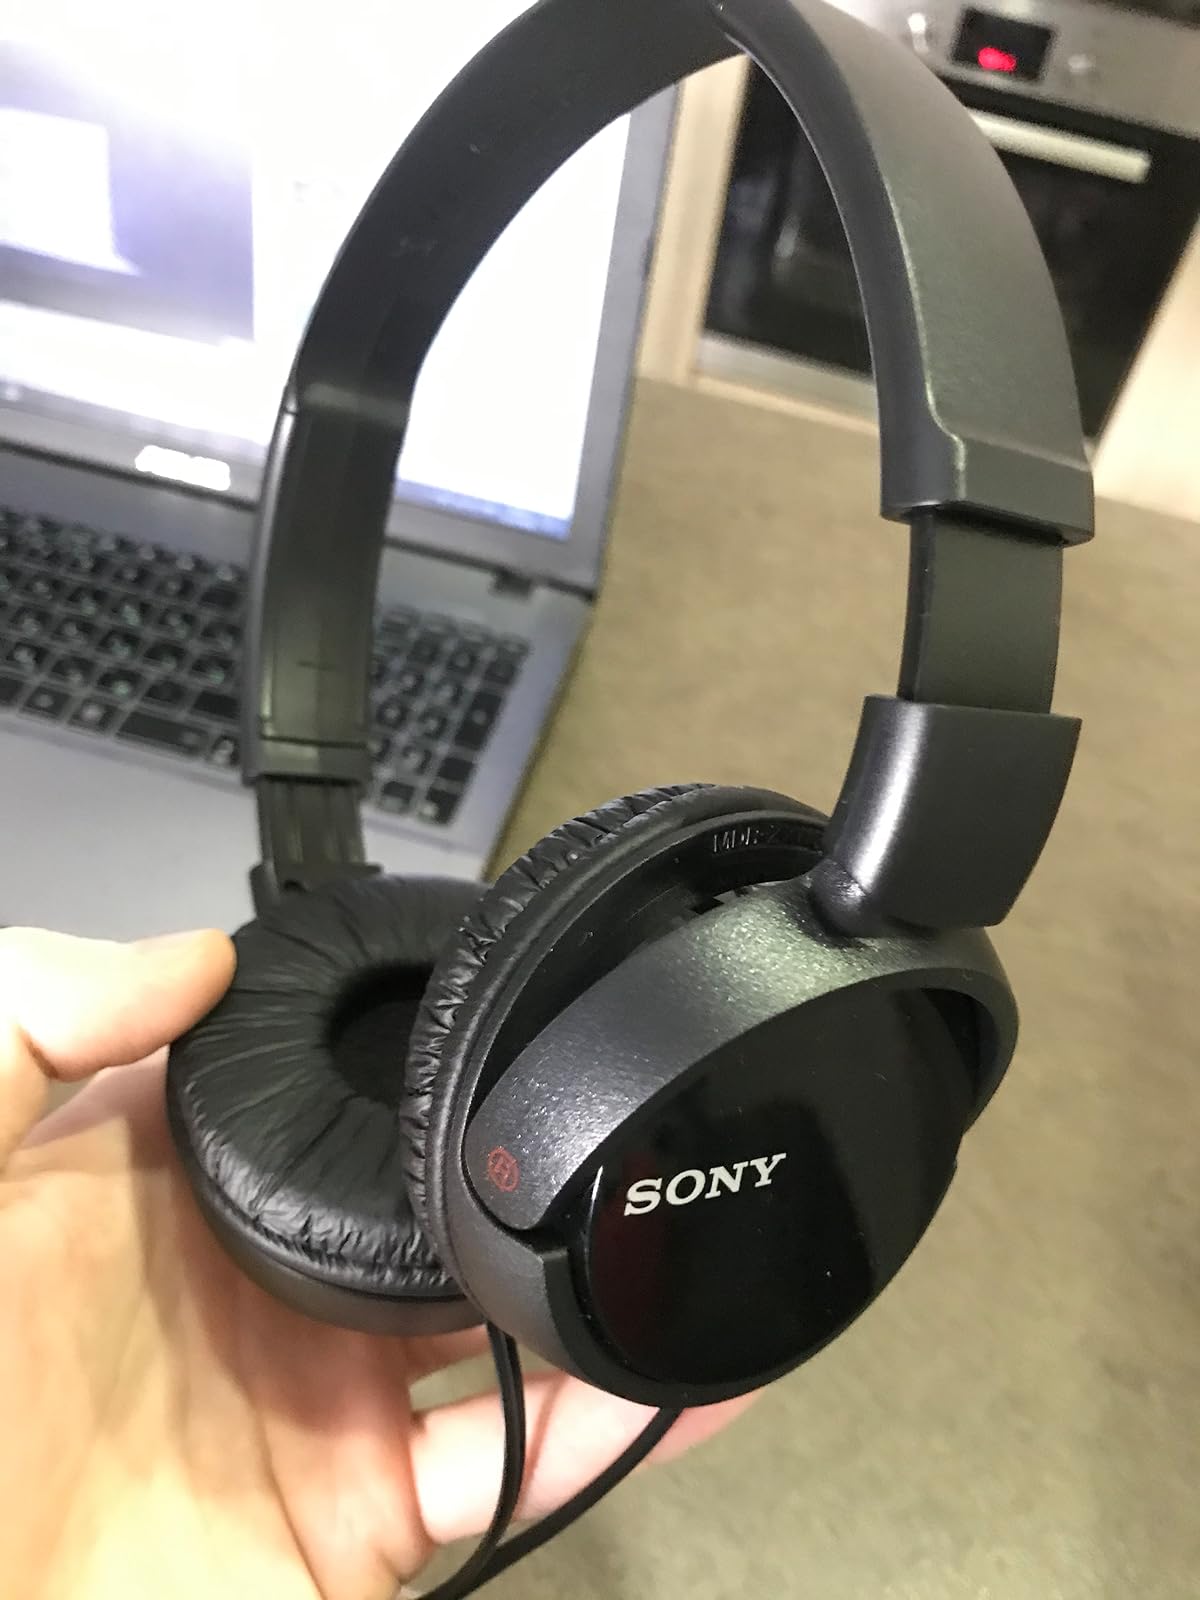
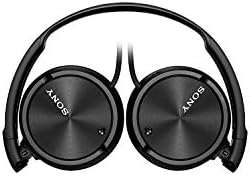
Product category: headphones
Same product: yes